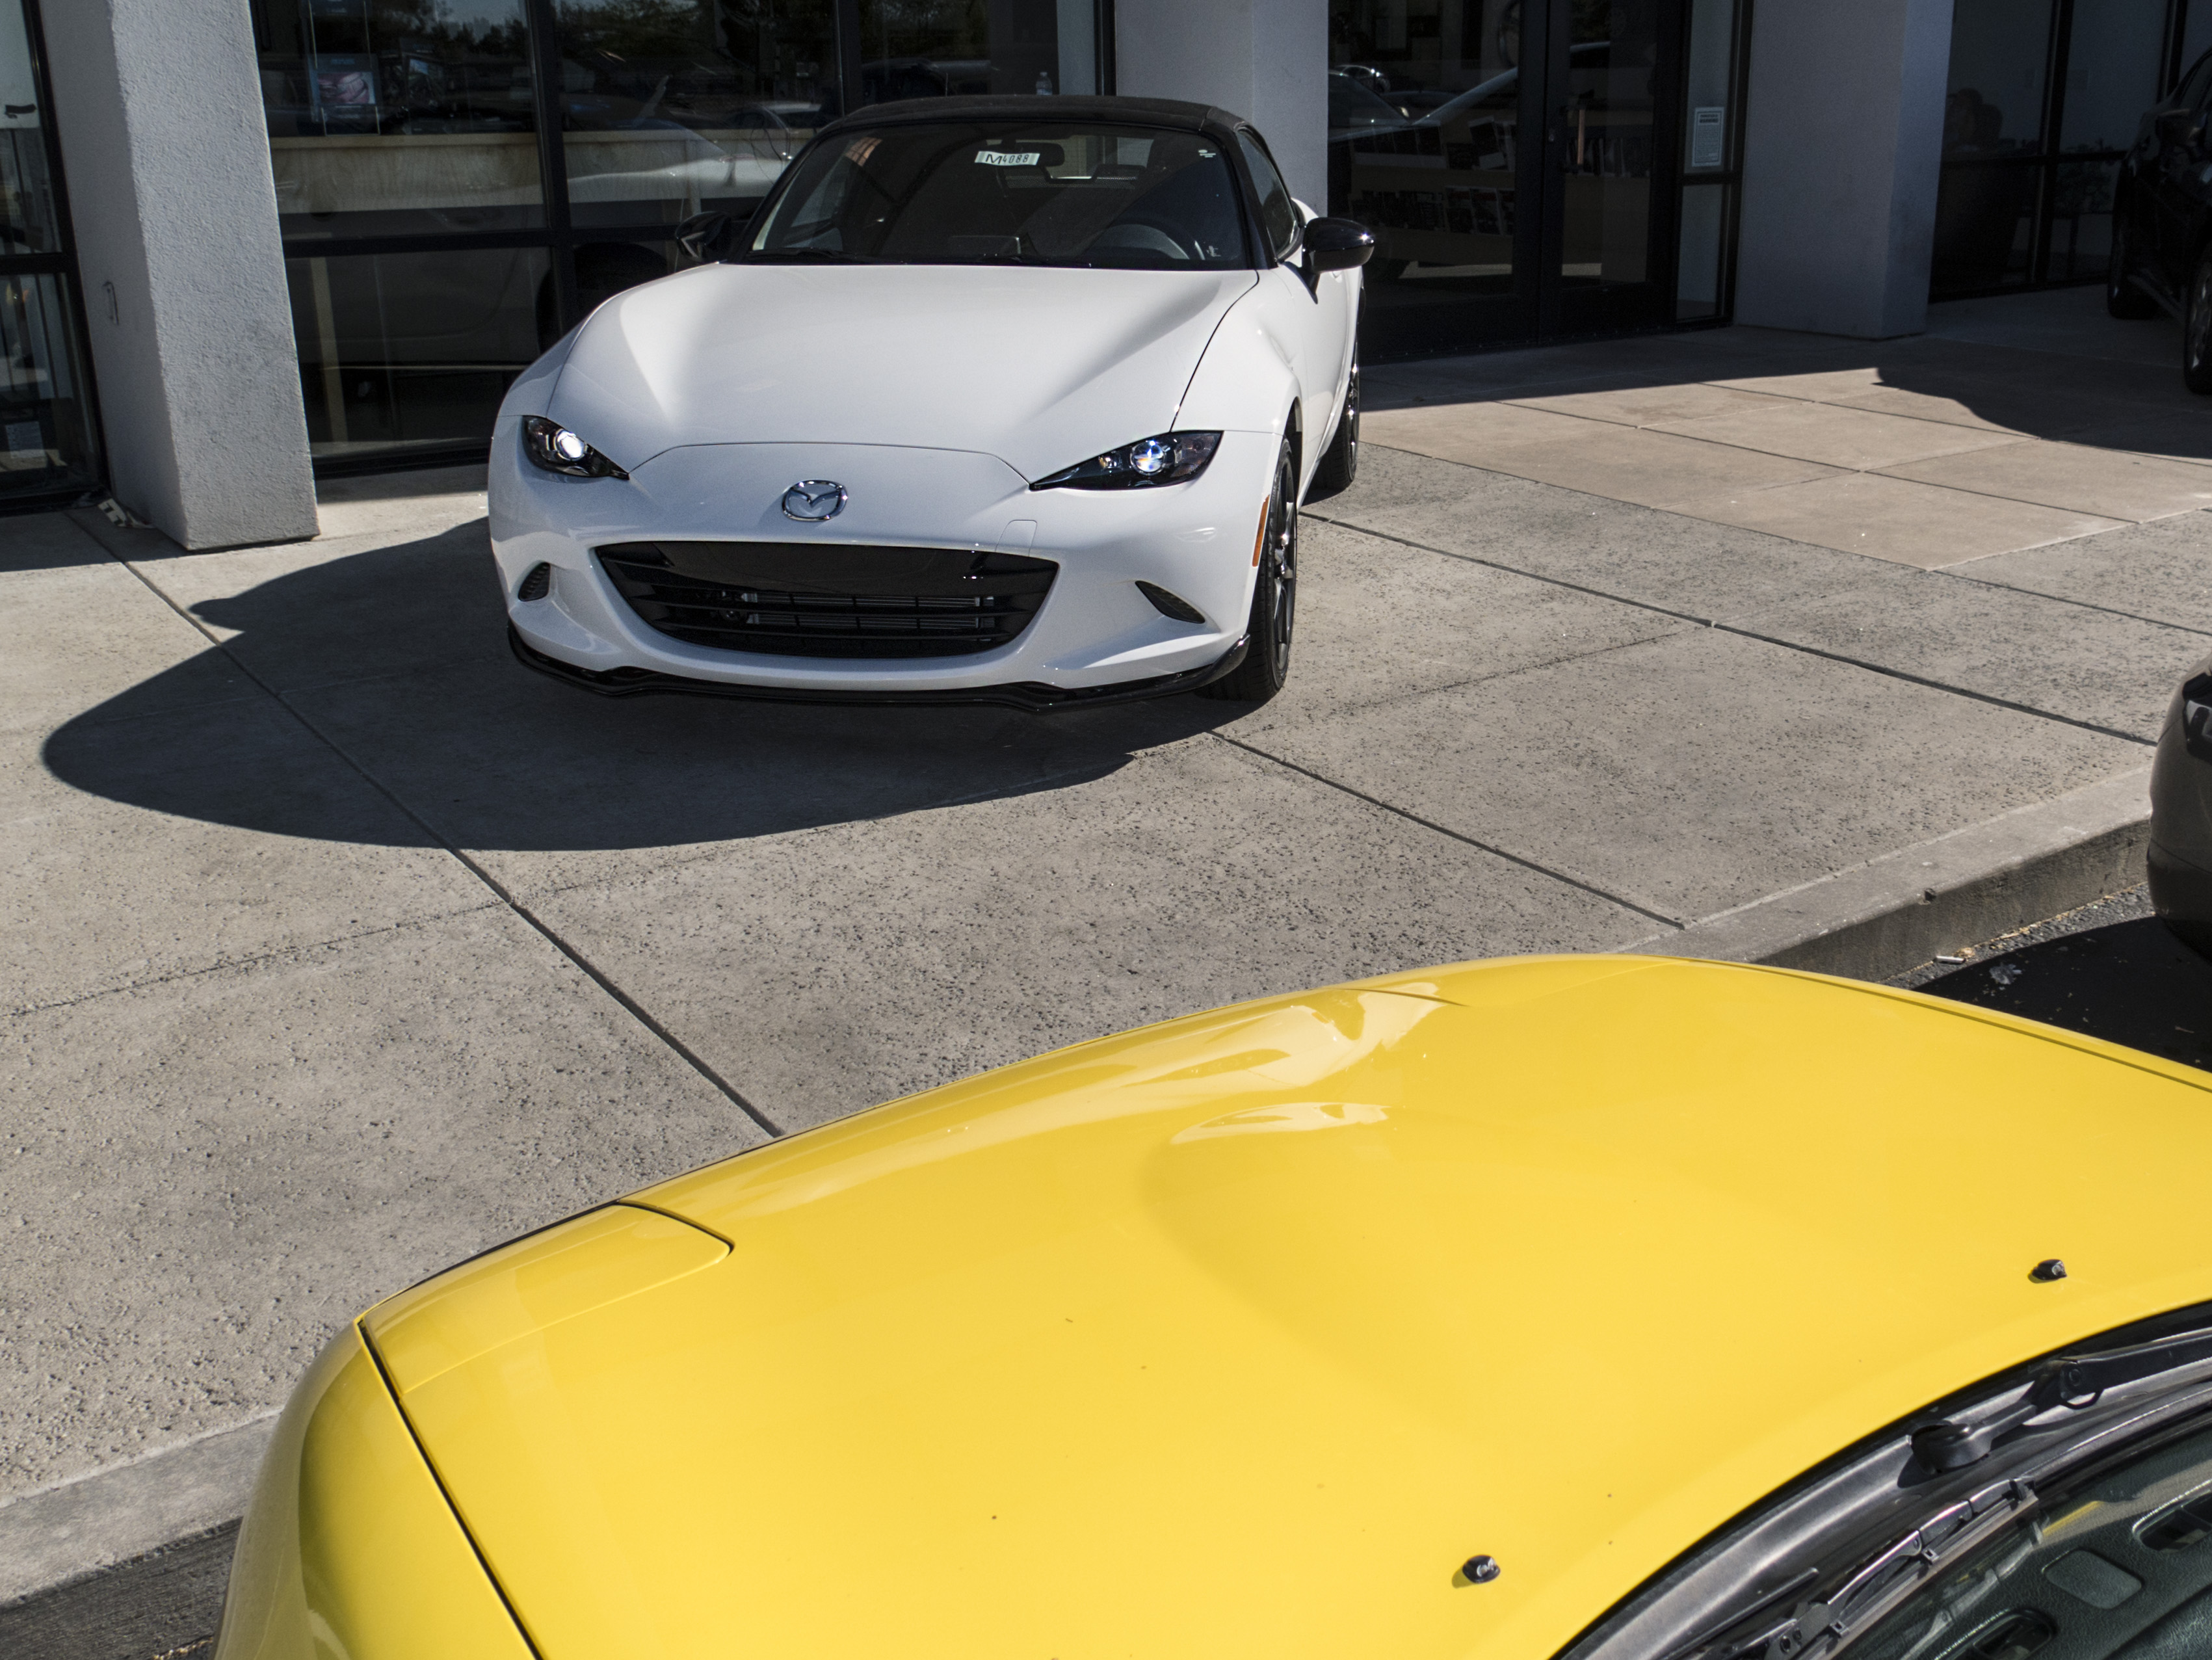
car, wheel, vehicle, sports car, 2015, supercar, miata, 365, sacramento, mx5, 3652015imstillstanding, 2016mx5, auto show, land vehicle, automobile make, automotive exterior, automotive design, luxury vehicle, performance car